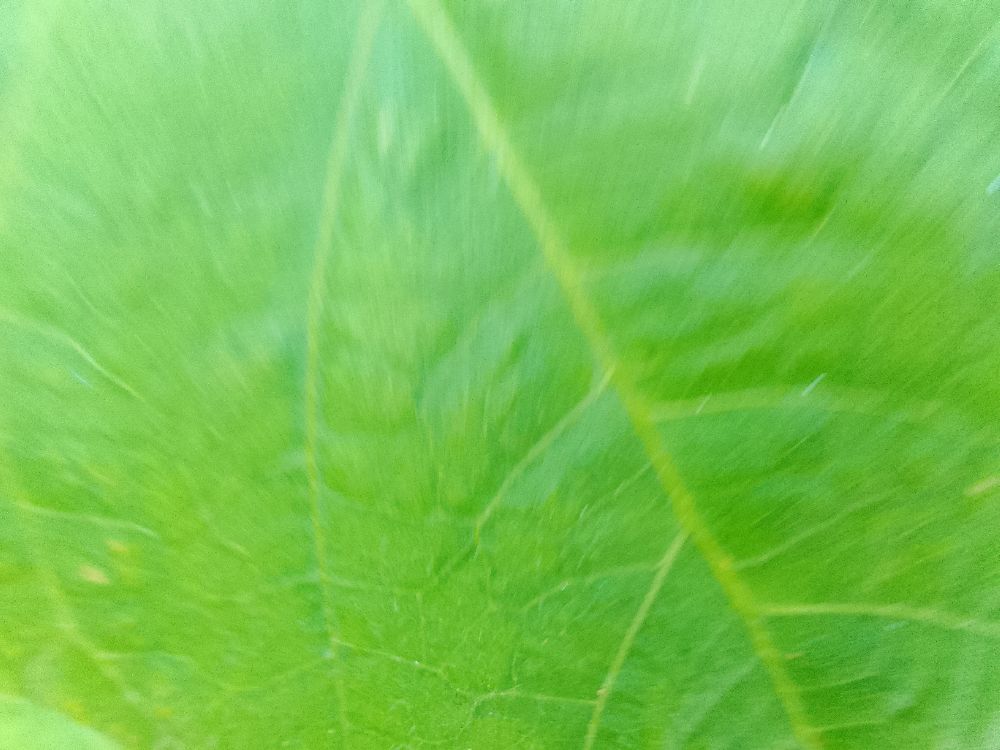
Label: healthy